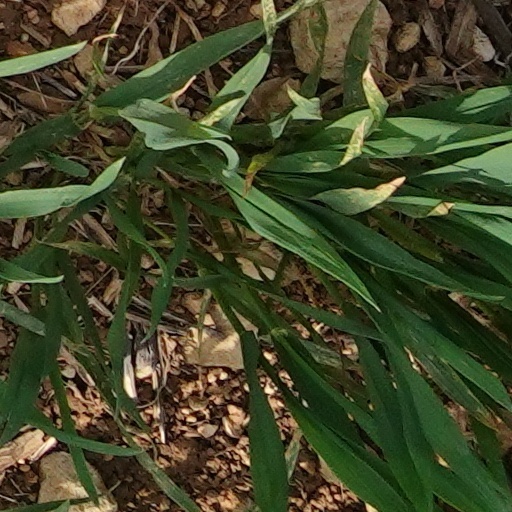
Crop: wheat